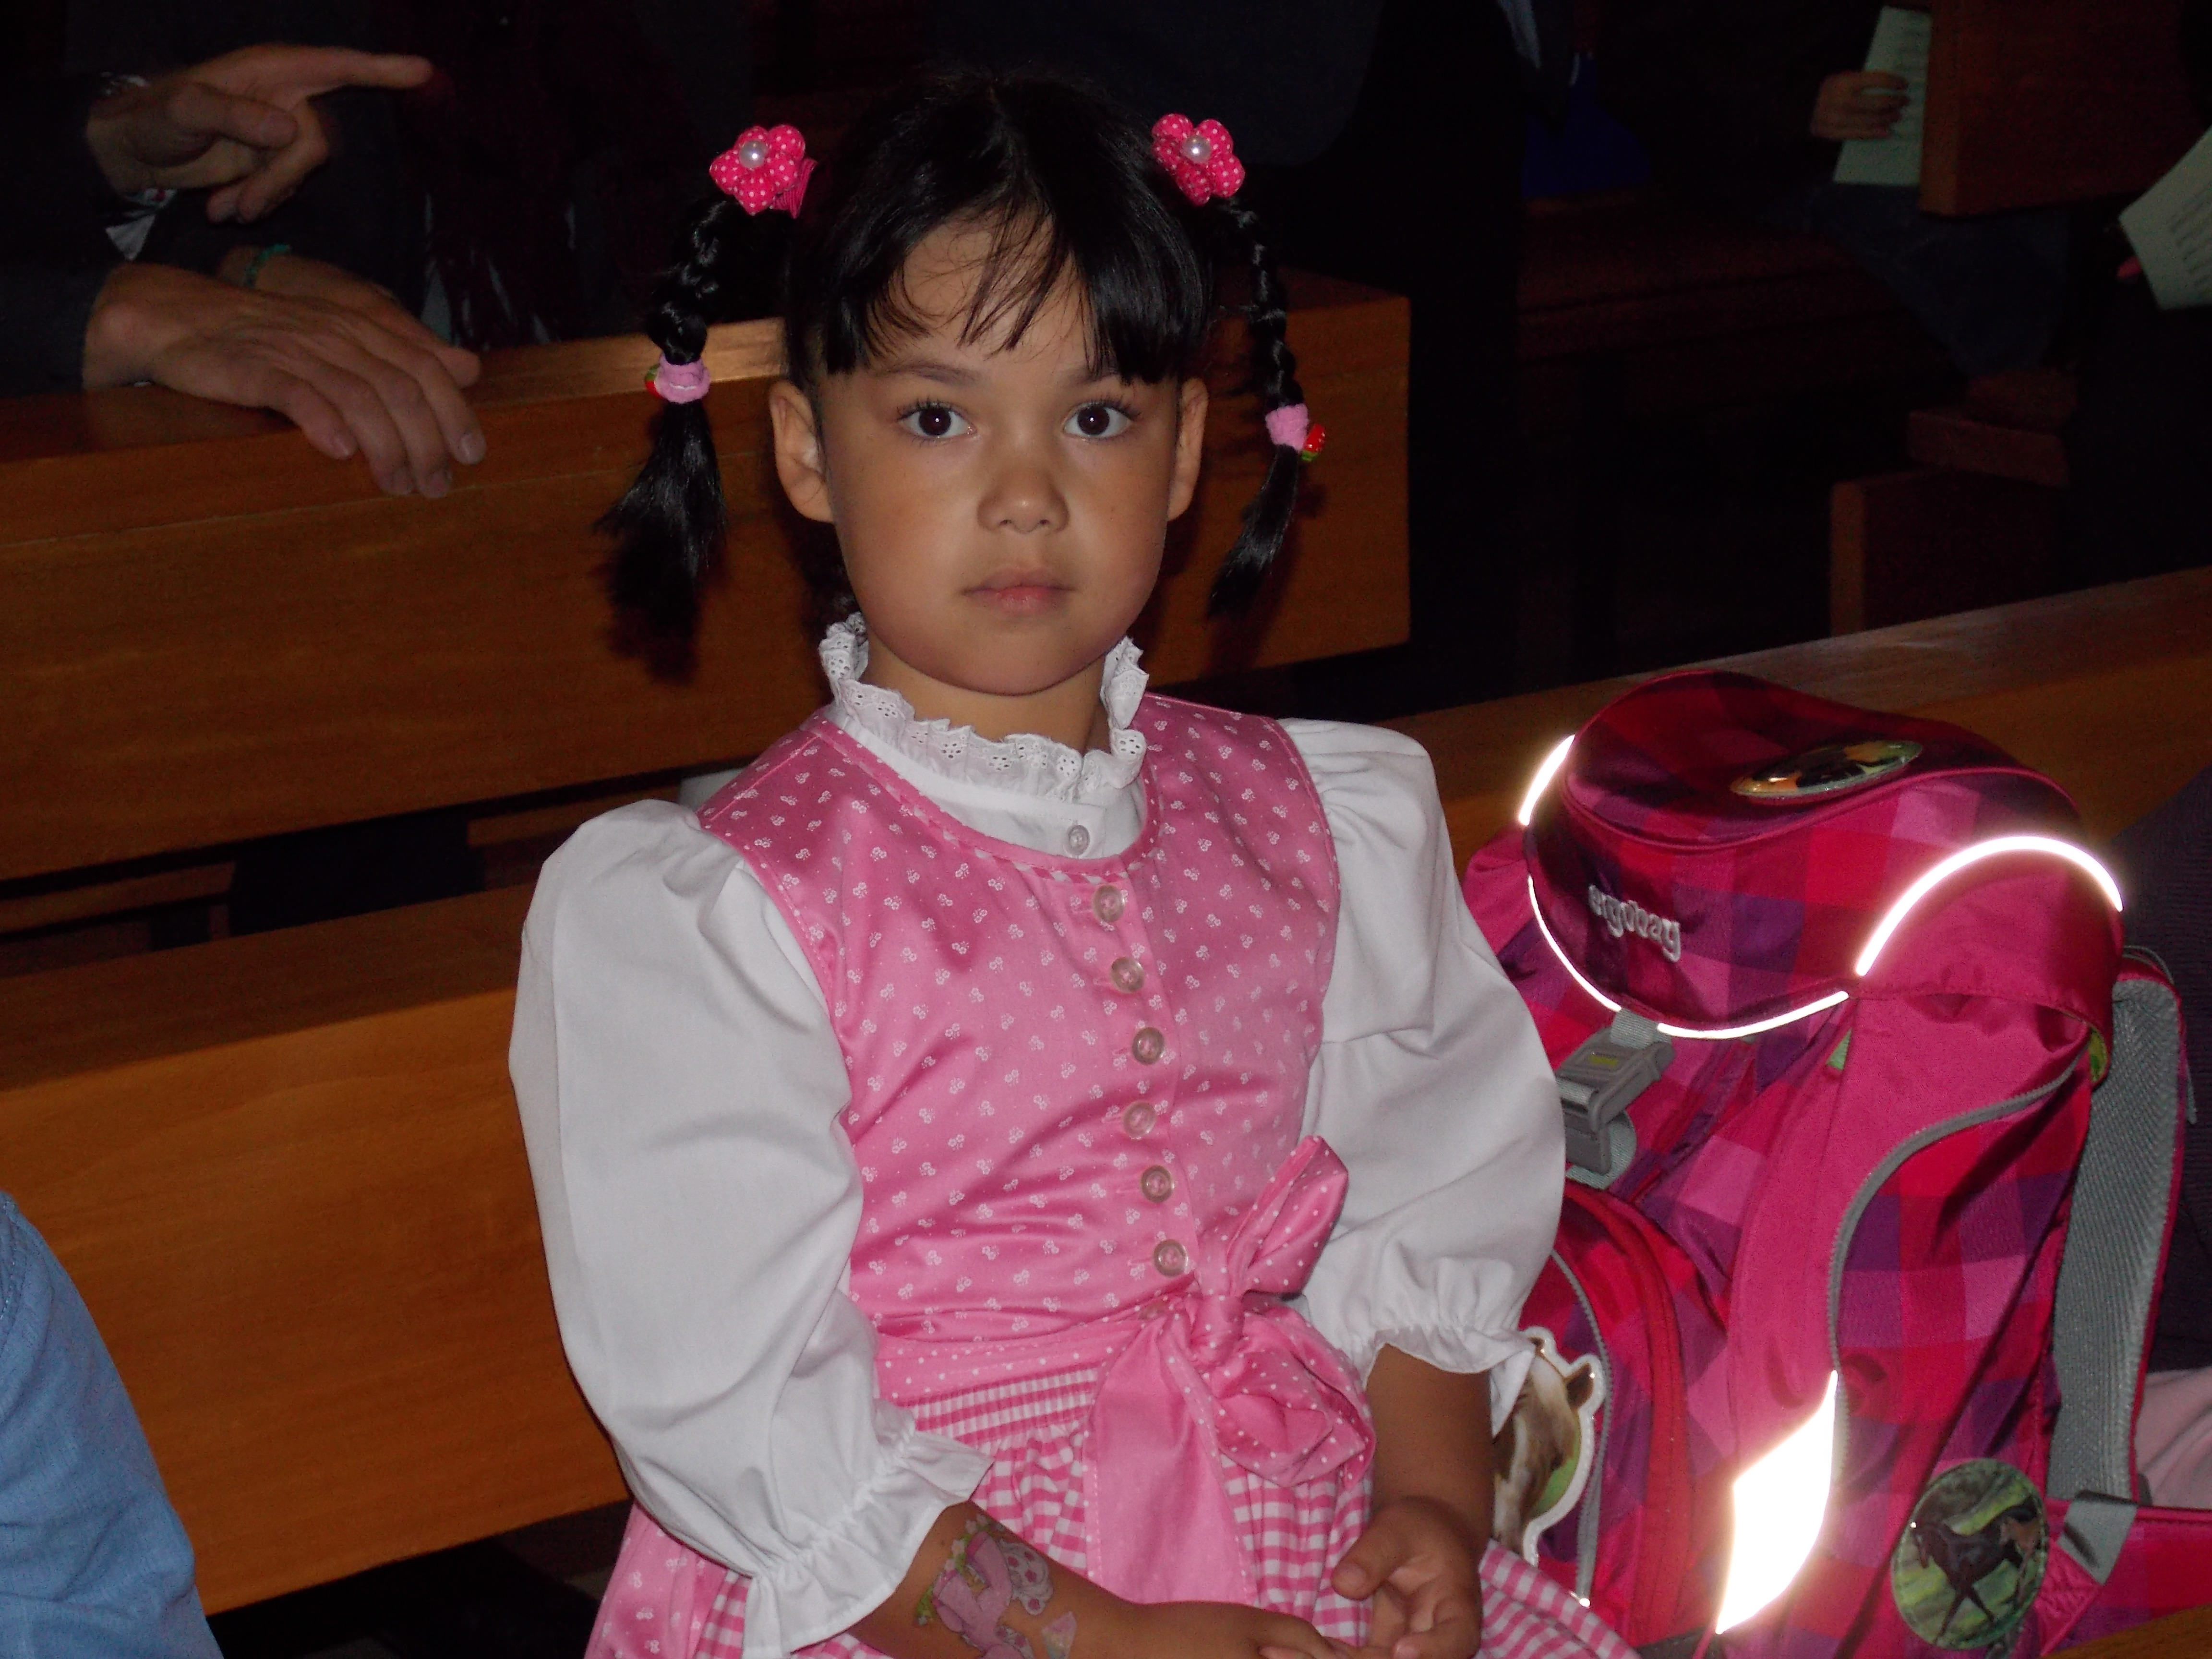
girl, sweet, cute, small, child, party, costume, schoolgirl, dirndl, first day of school